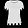
Label: T - shirt / top